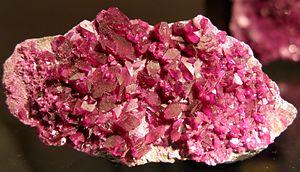
Kämmerèrite, variété de clinochlore d'Erzurum, Est de la Truquie
La kämmerérite est une variété chromifère du clinochlore du groupe des silicates et du sous-groupe des phyllosilicates de formule (Mg, Cr)₆[(OH)₈AlSi₃O₁₀]. Elle appartient à la famille des chlorites. Elle est composée de silicium, d'oxygène, d'aluminium et des groupes oxhydryles, outre le magnésium et le chrome. Ce dernier élément est présent pour 6 % comme oxyde, et il caractérise le minéral en lui donnant sa couleur pourpre typique.